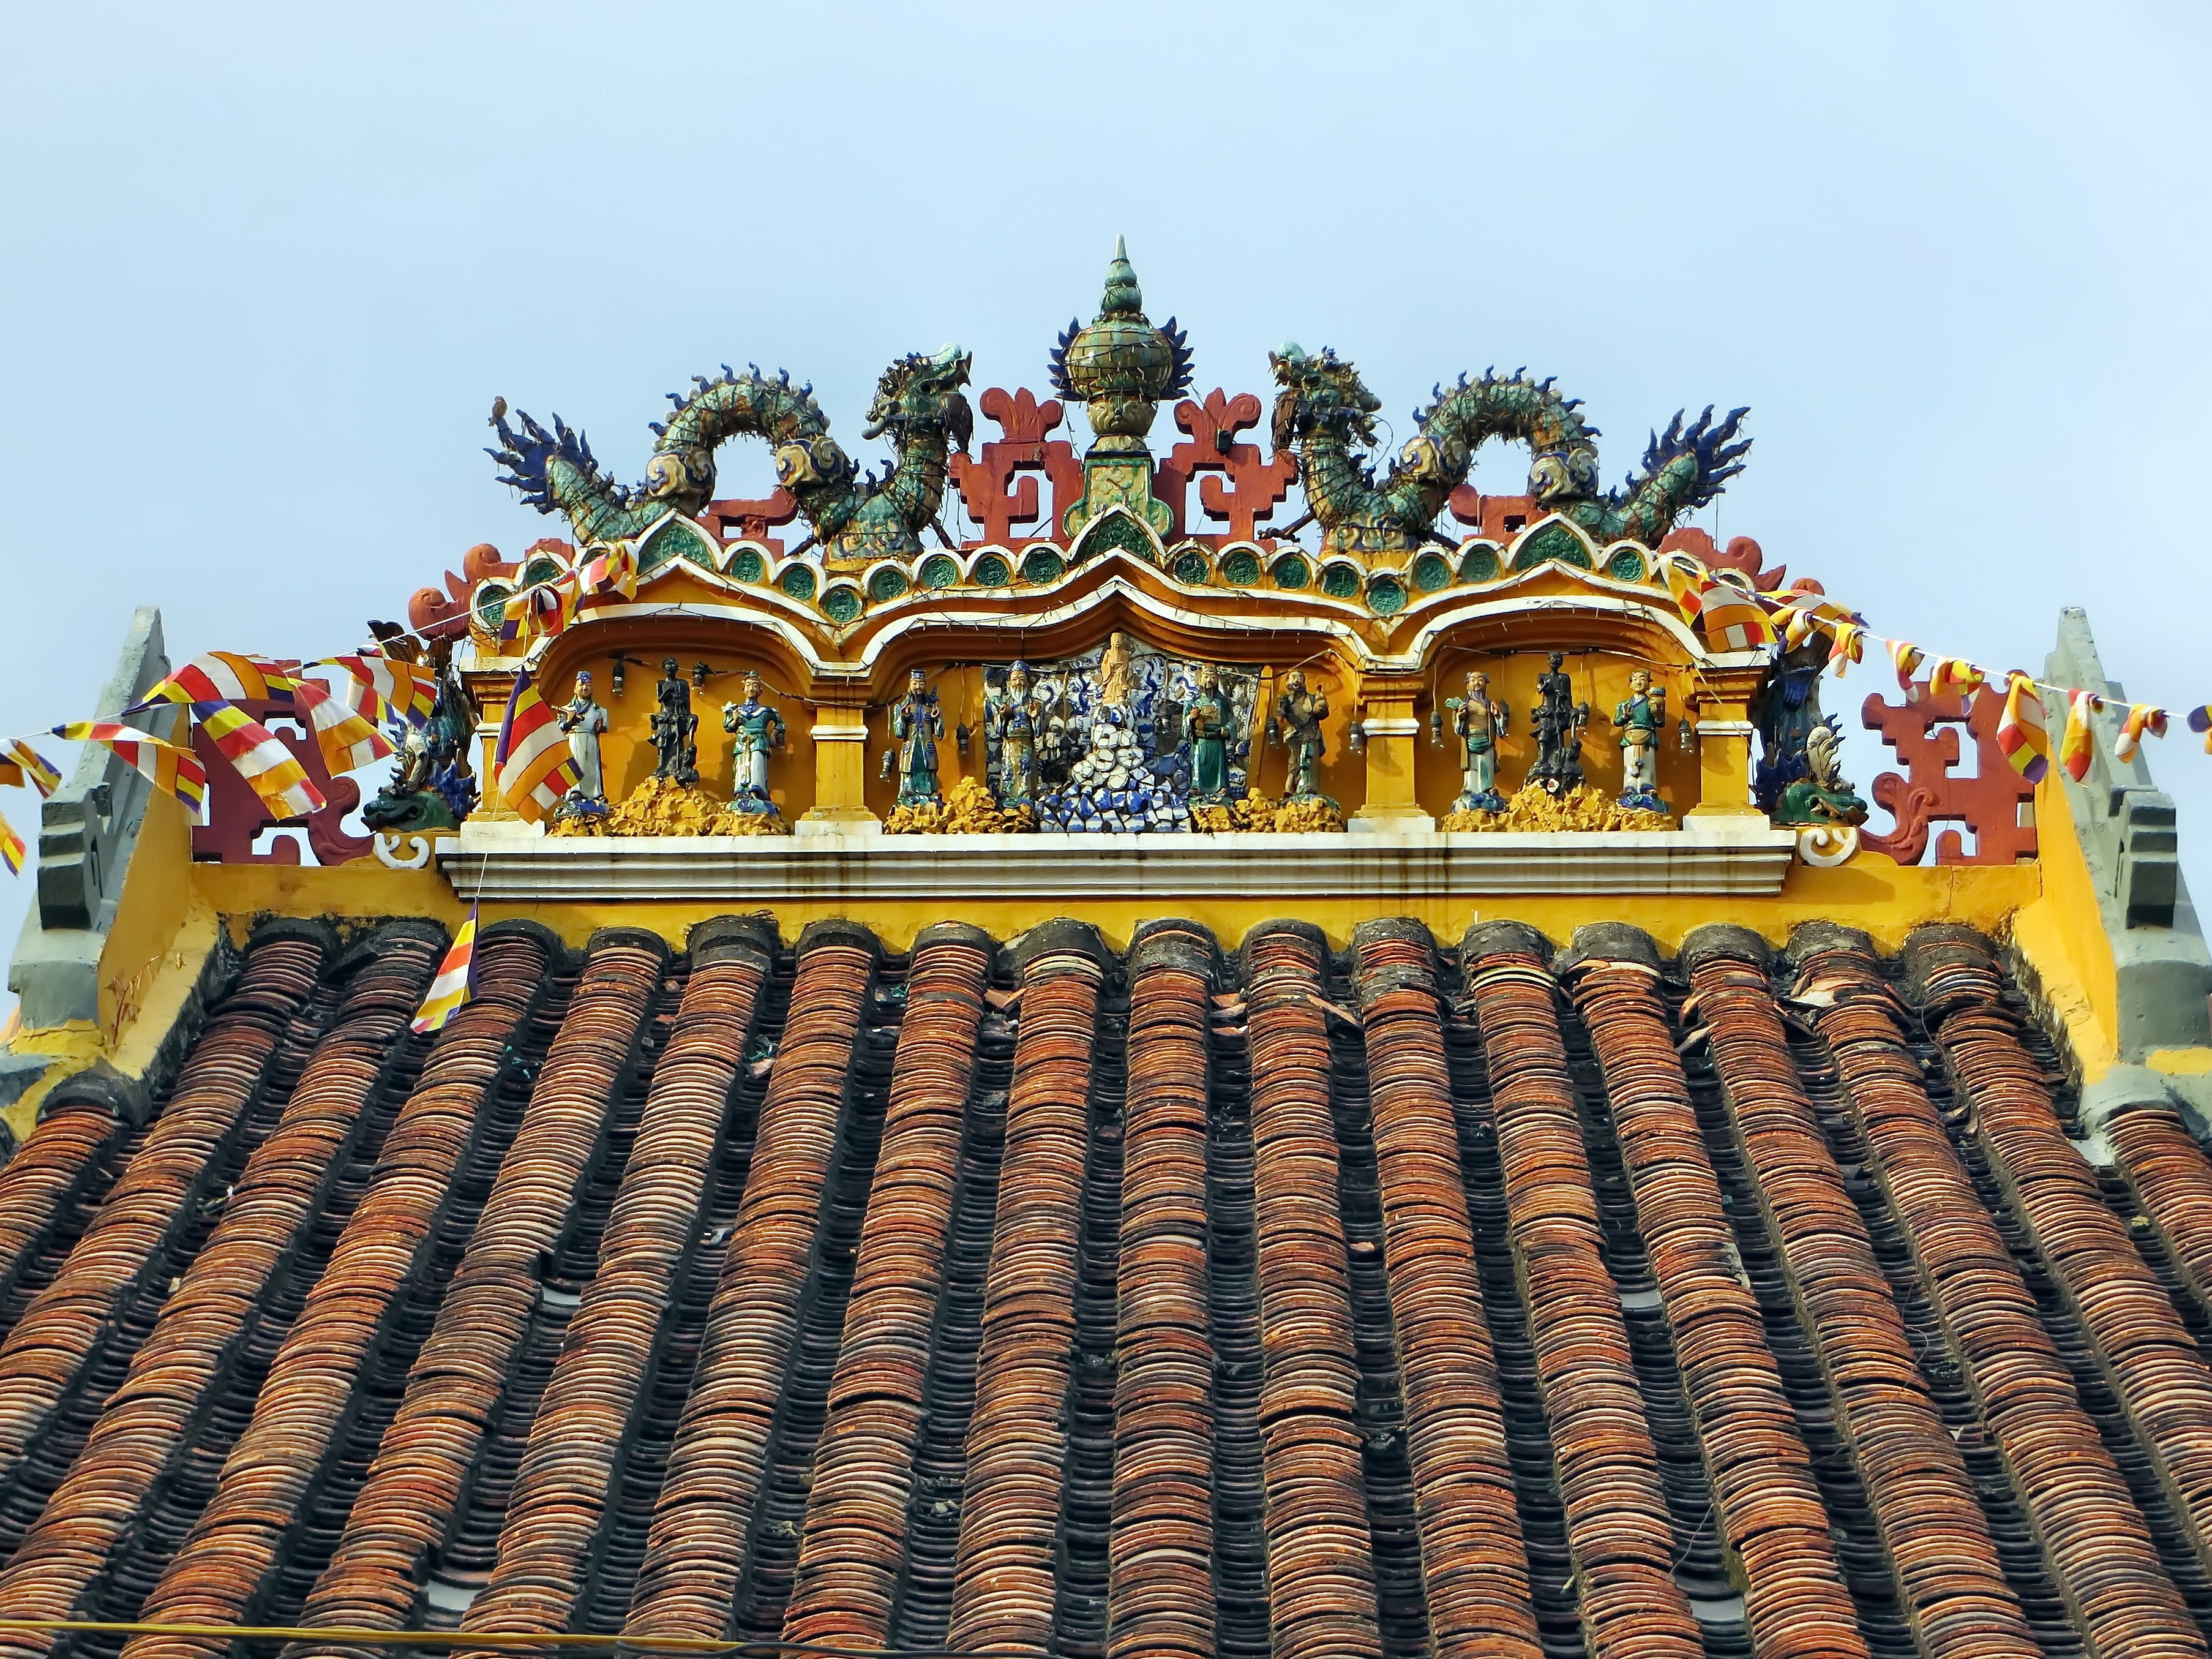
building, palace, amusement park, park, place of worship, viet nam, roofing, temple, shrine, fresco, wat, hindu temple, booed, decoration dragons